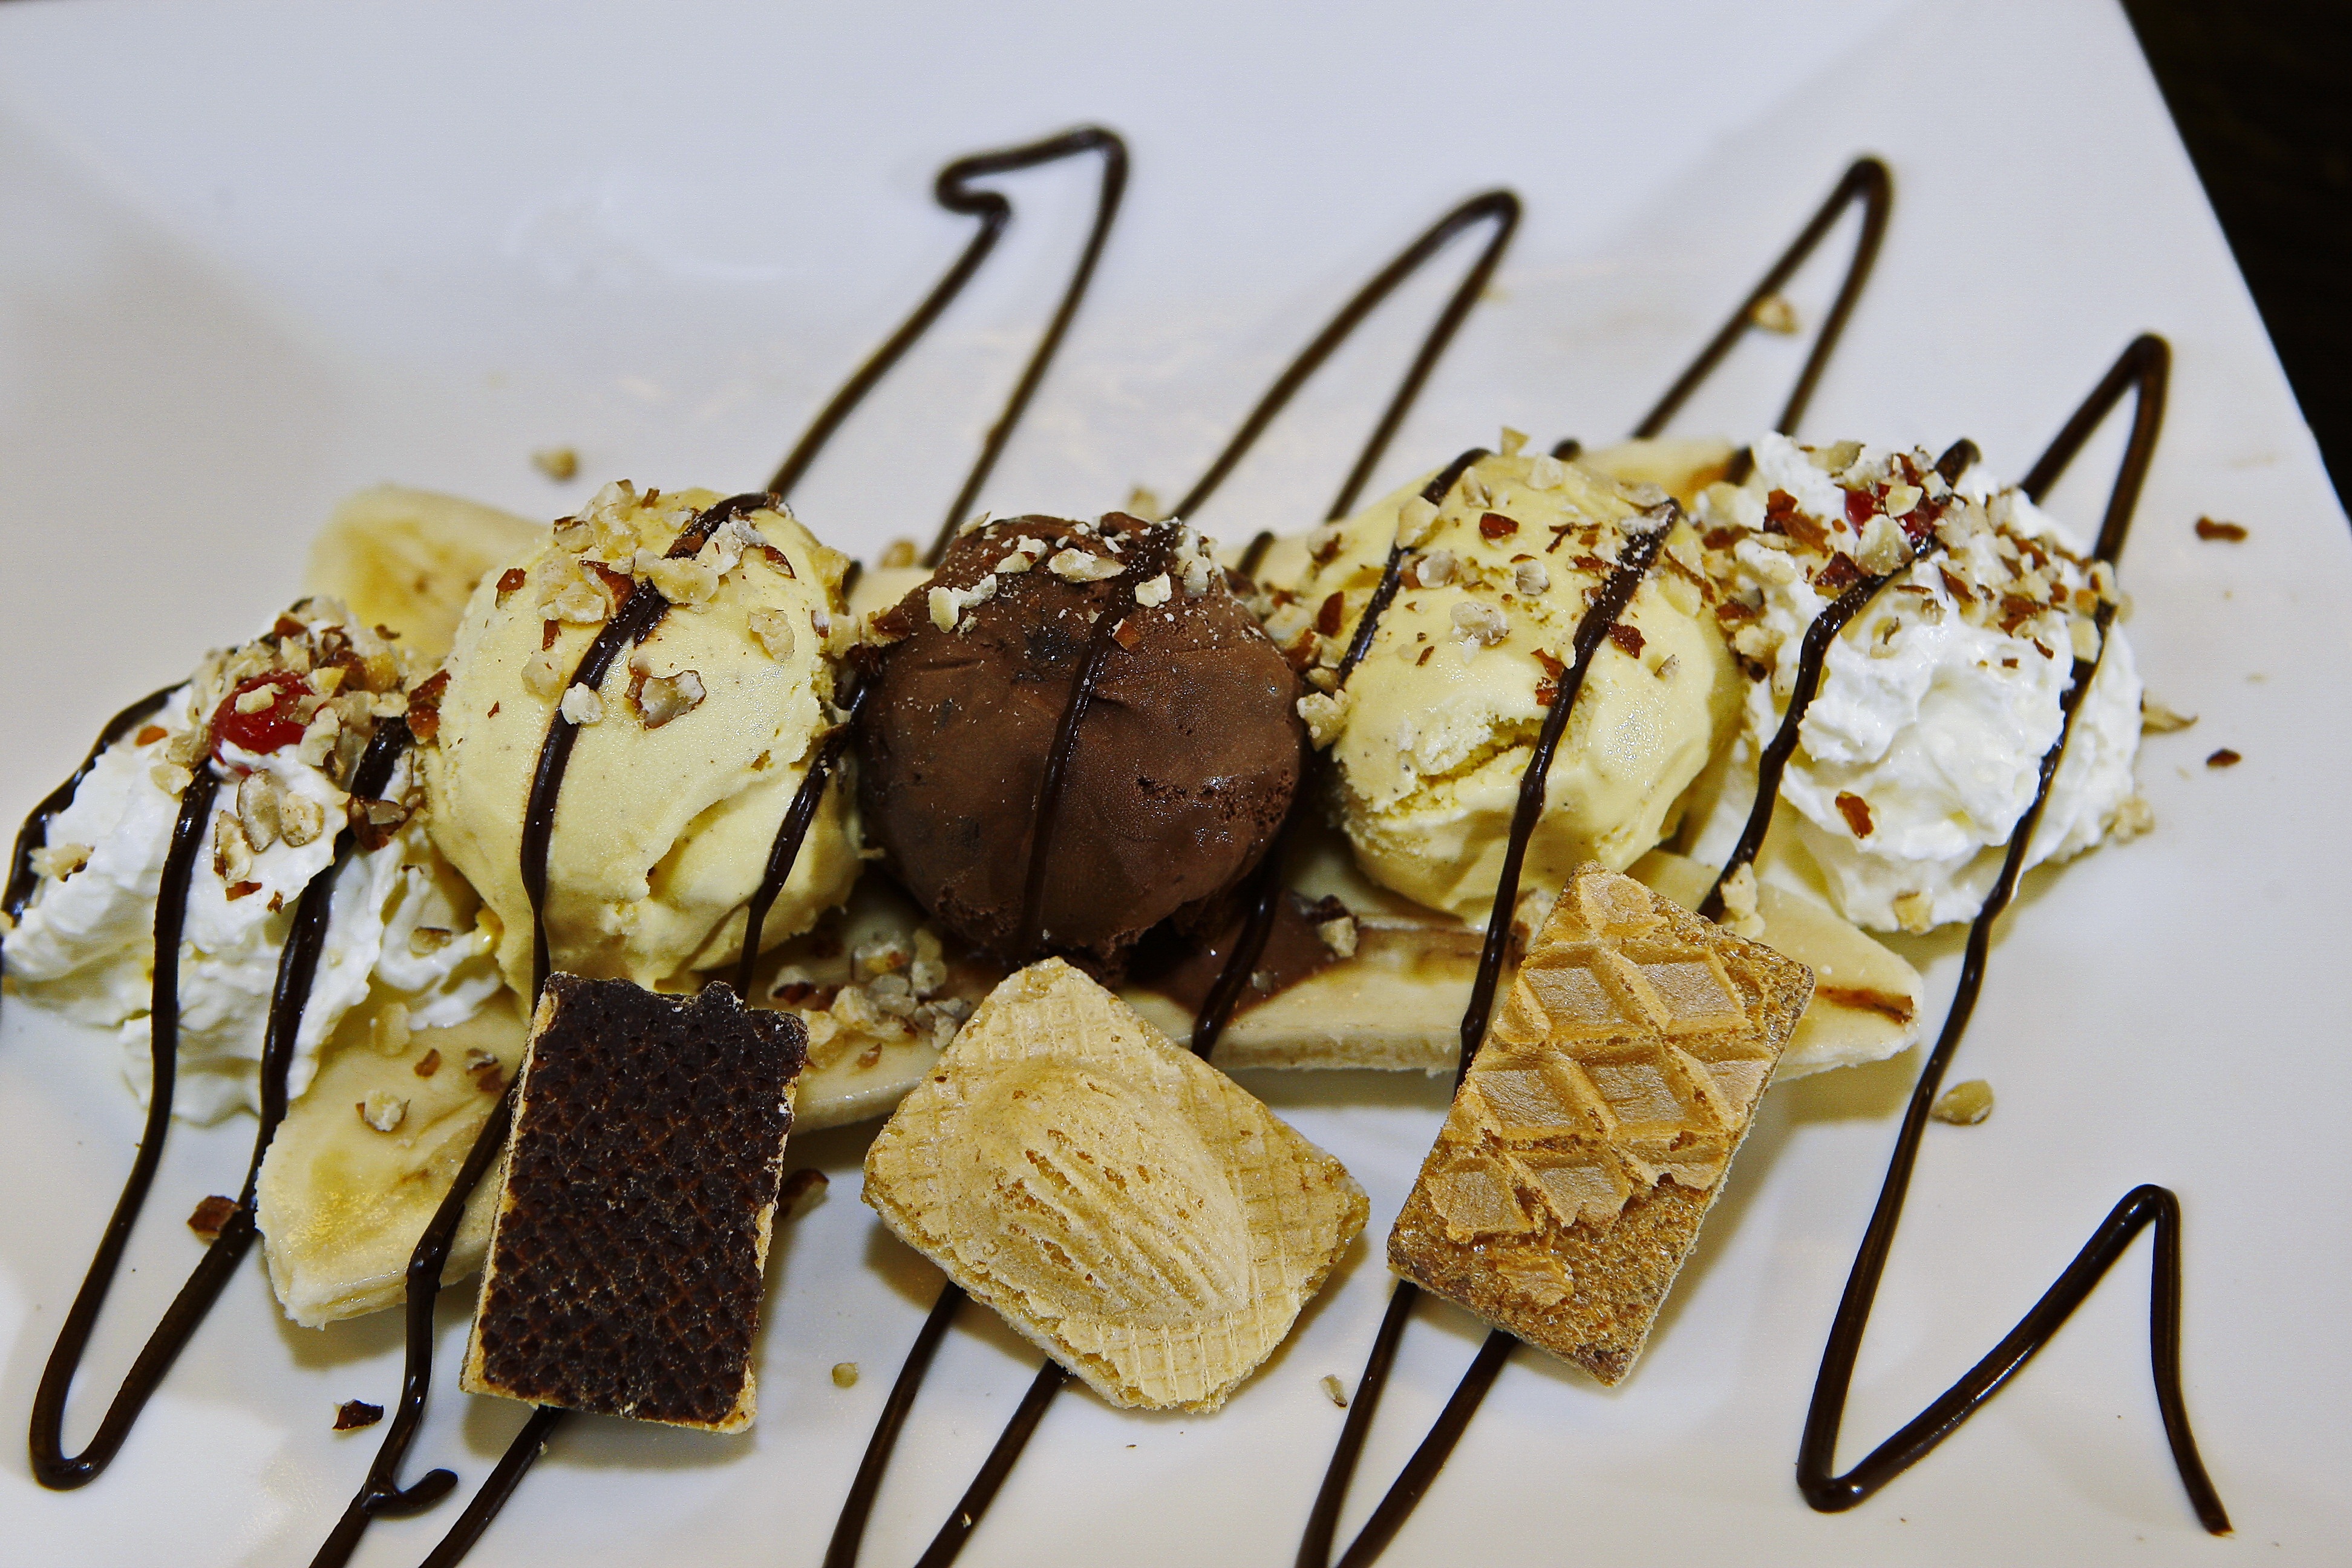
sweet, flower, dish, meal, food, produce, banana, breakfast, chocolate, ice cream, dessert, cuisine, festive, bananas, dining, beautiful, sweetness, baked goods, cakes, flavor, vanilla ice cream, delights, banana split, puddings, chocolate ice cream, n ddedrys, snack food